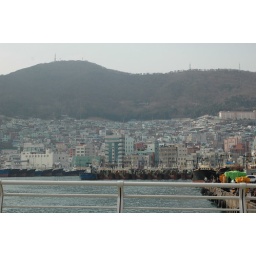
near the fish market -- Busan Korea 2009